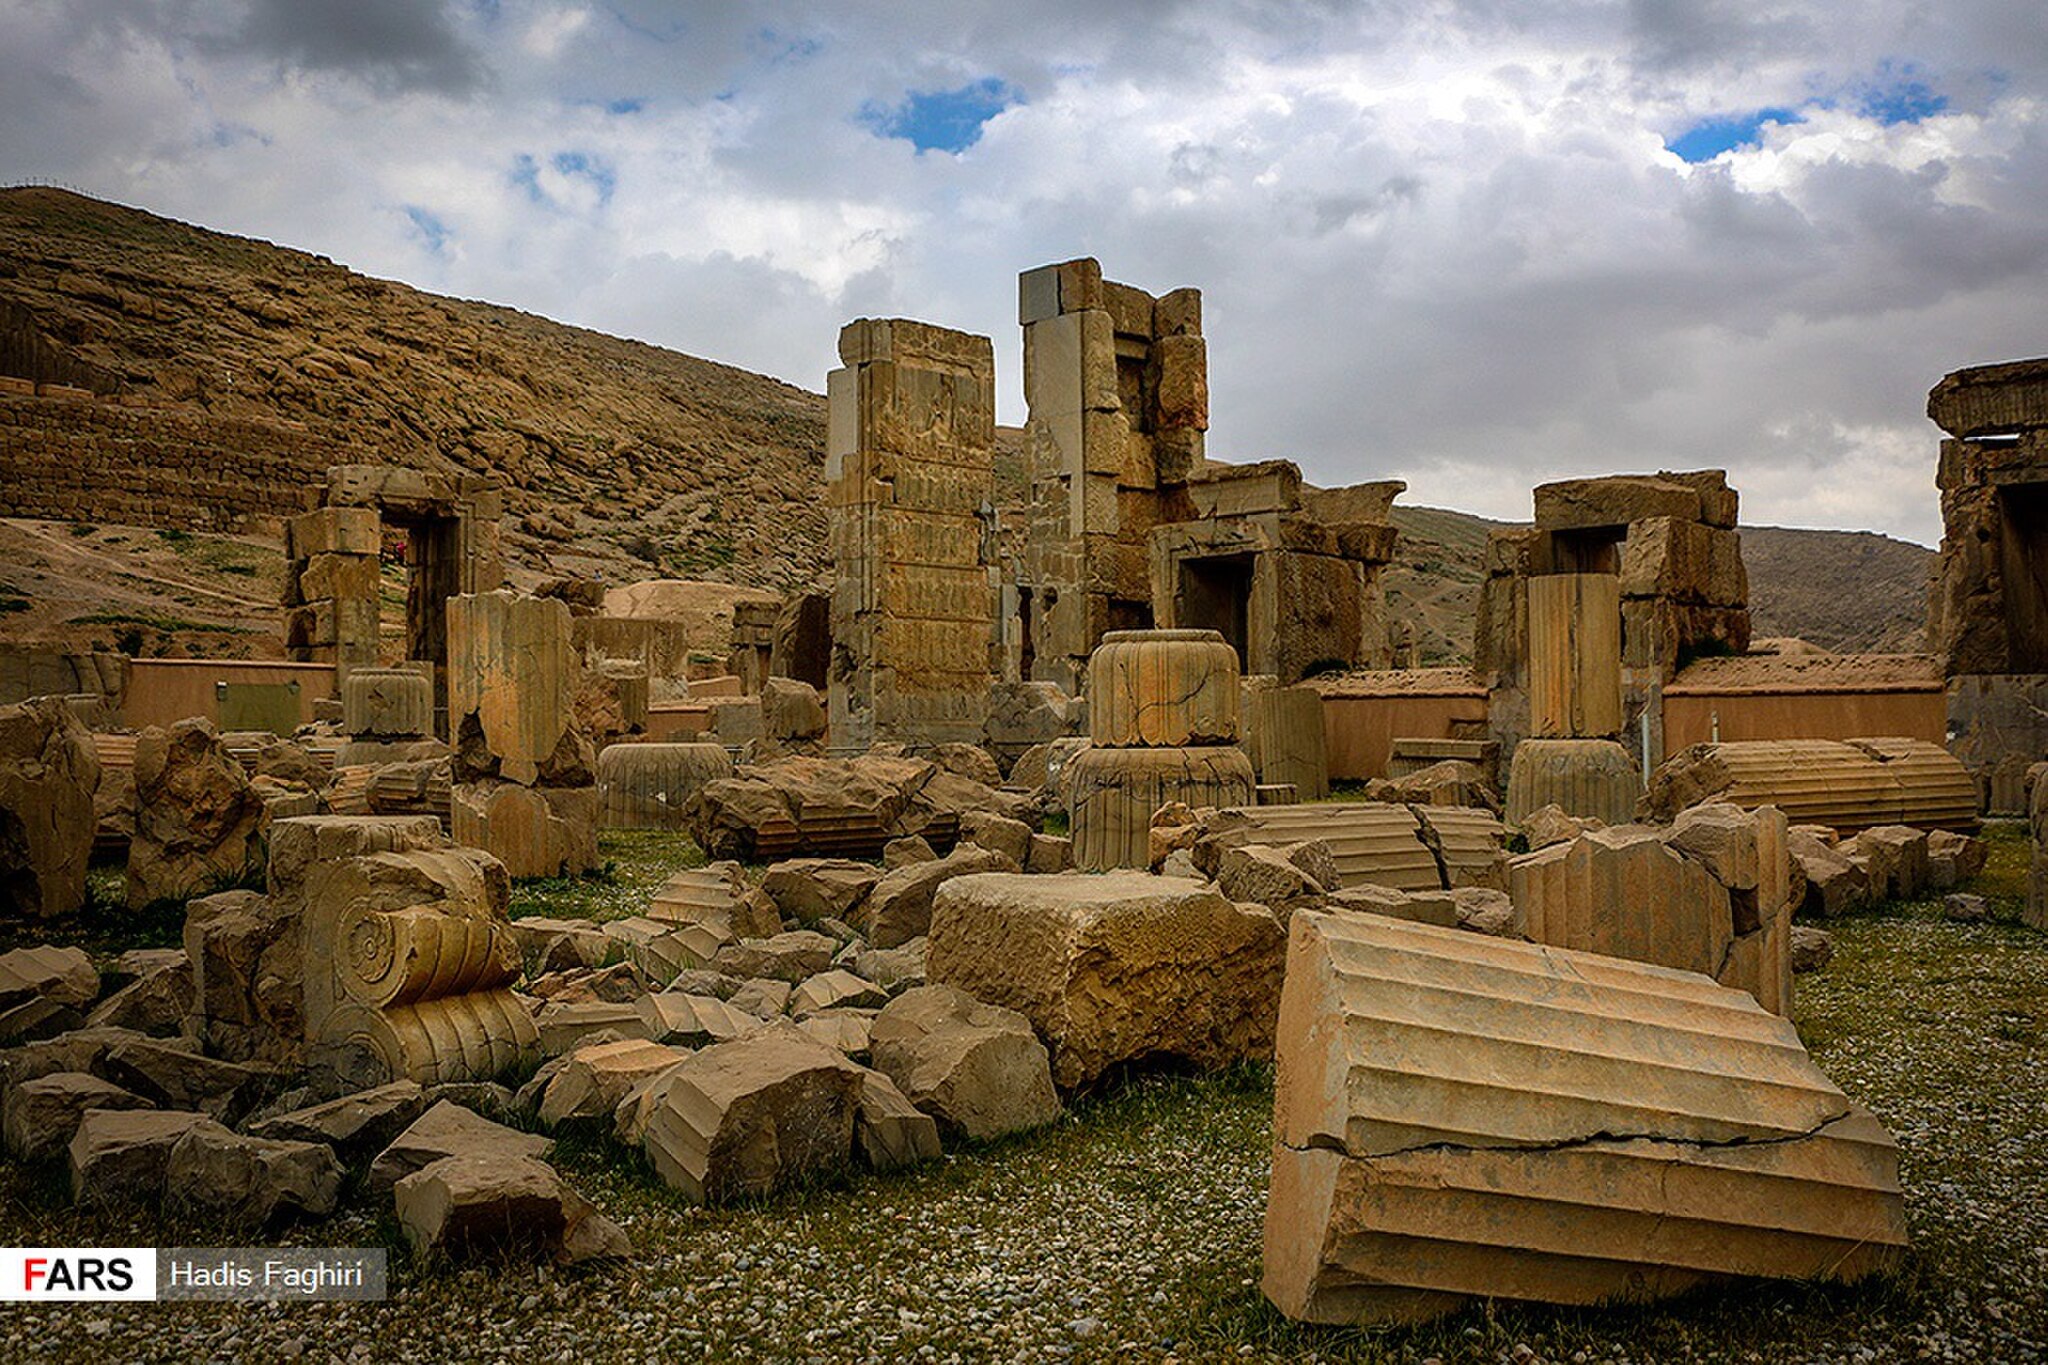
Title: Persepolis 20190310 05
Description: تخت جمشید
Date: 2019-03-10
Categories: Hall of hundred columns, Files from external sources with reviewed licenses, Photographs from farsnews.ir, 2019 in Persepolis, Photos by Hadis Faghiri for Fars News Agency